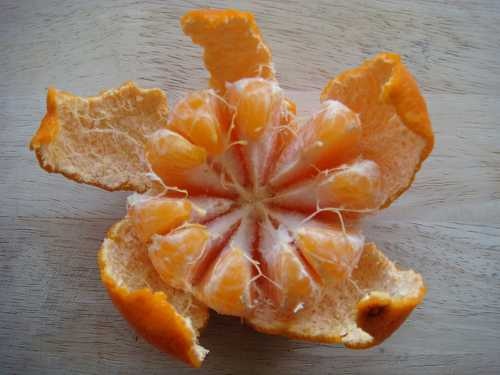
Label: Orange